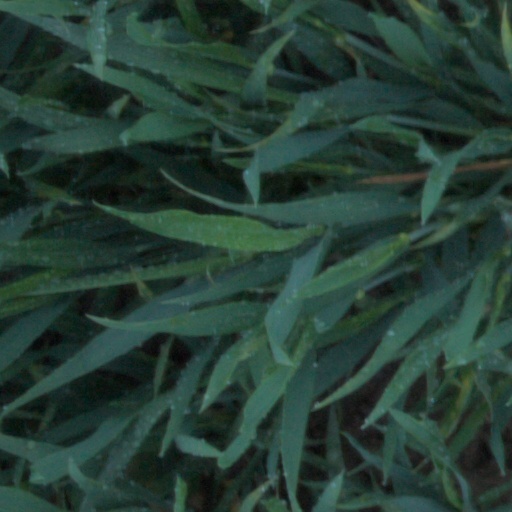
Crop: wheat